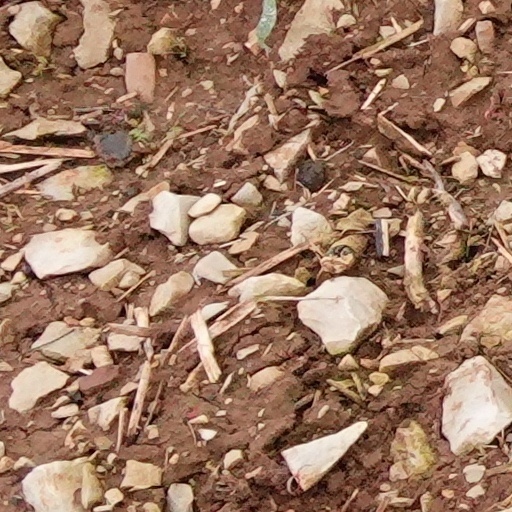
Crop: wheat